Rivka Ravitz

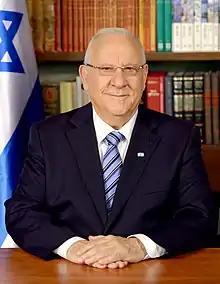
President of Israel Reuven Rivlin

After marrying at age 18, Ravitz began working part-time as a teacher. However, the pay was low – 700 shekels per month – so when her father-in-law, Rabbi Avraham Ravitz, head of the Knesset Finance Committee, needed a parliamentary assistant, she applied for the job. Three years later, she was forced to leave Ravitz's employ due to a new law prohibiting government officials from hiring family members. She then began working as a parliamentary assistant to Reuven Rivlin, another member of the Finance Committee, at a salary of 4,500 shekels per month. She went on to serve as his bureau chief, and managed many of his campaigns, including his successful campaigns for Speaker of the Knesset in 2003 and 2009, and his election as President of Israel in 2014, whereupon she became his chief of staff.